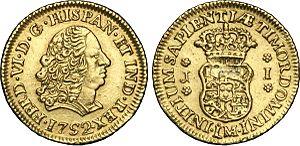
Ferdinand VI, dit le Sage, né le 23 septembre 1713 à Madrid et mort le 10 août 1759 dans la même ville, est roi d'Espagne et des Indes de 1746 à 1759.